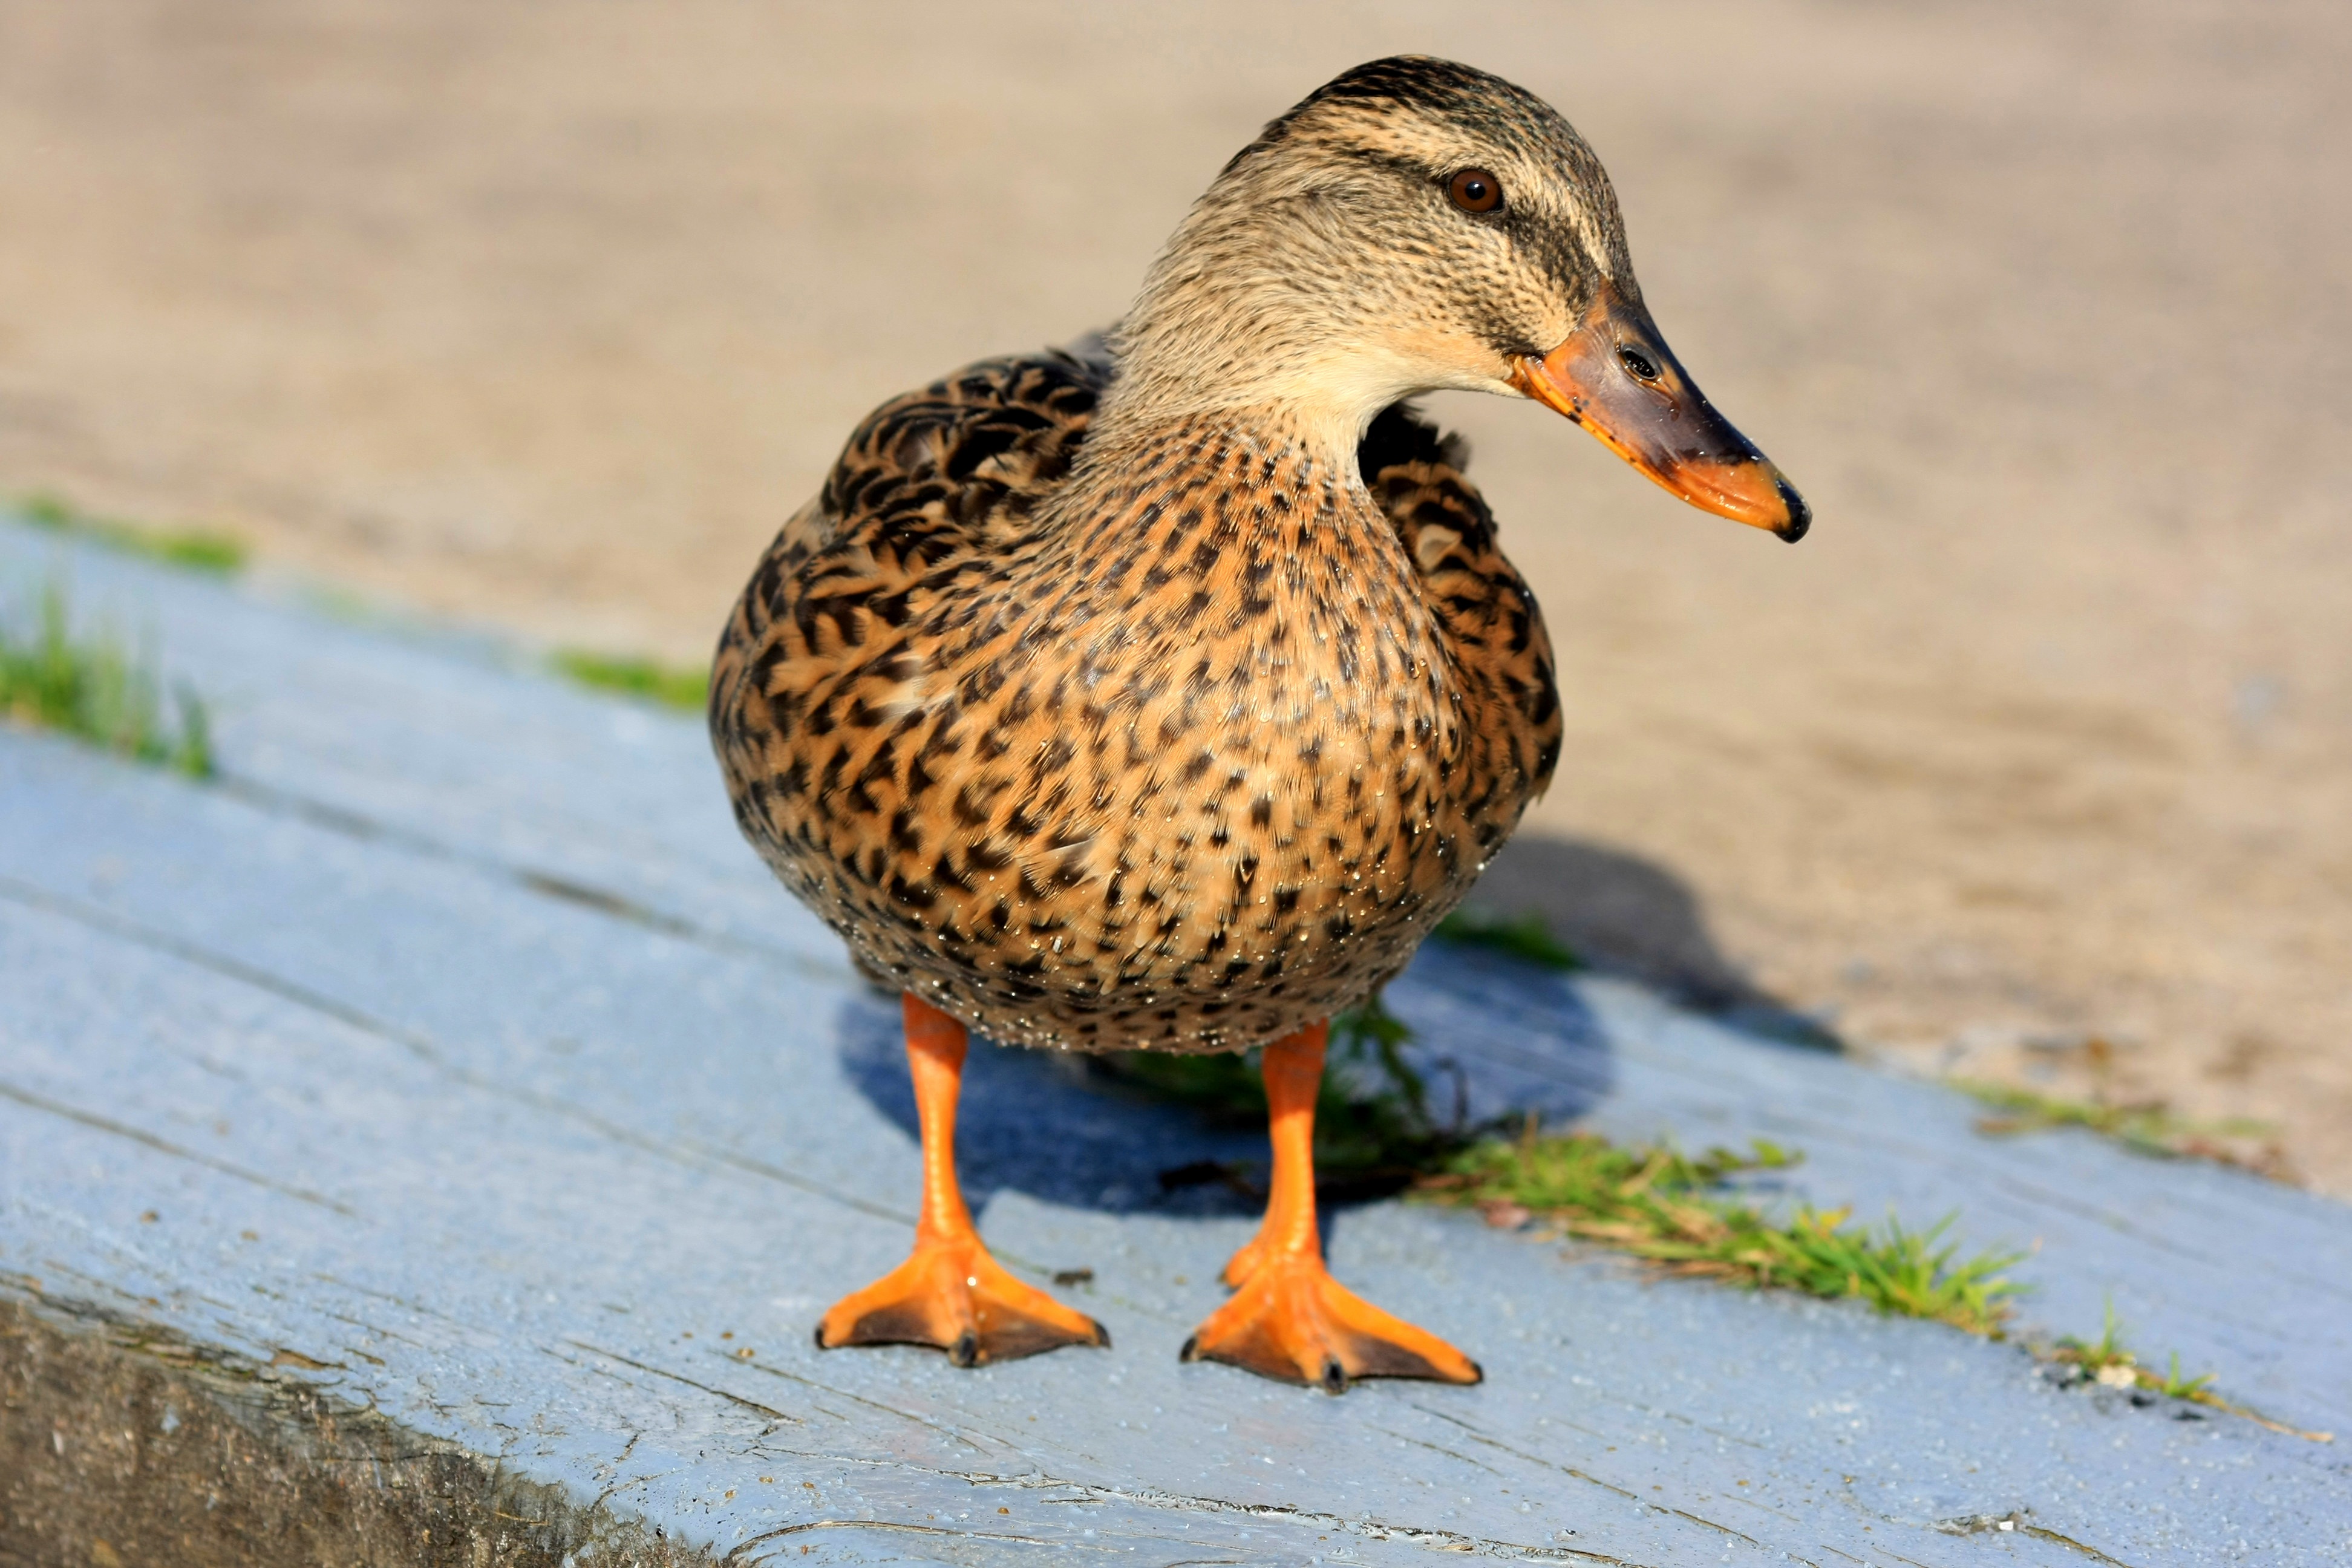
water, bird, wildlife, beak, blue, fauna, poultry, birds, duck, vertebrate, waterfowl, water bird, mallard, canard, ducks geese and swans